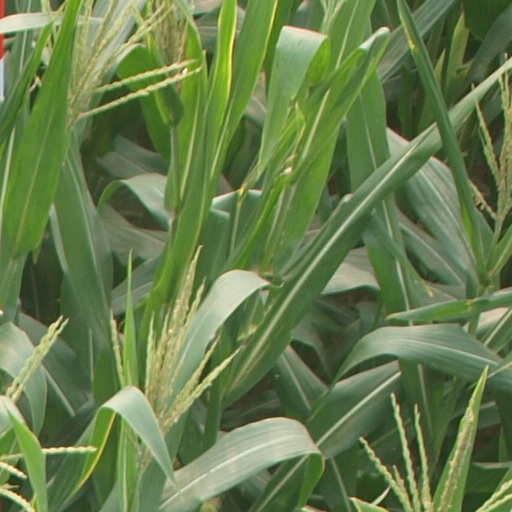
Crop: maize; corn